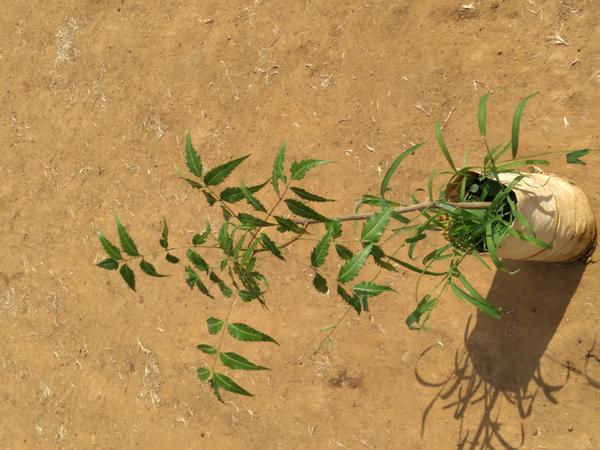
Plant: Neem